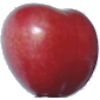
Label: Cherry 2